Zastrozzi

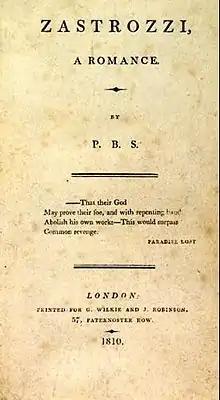
Title page from first edition

Zastrozzi: A Romance is a Gothic novel by Percy Bysshe Shelley first published in 1810 in London by George Wilkie and John Robinson anonymously, with only the initials of the author's name, as "by P.B.S.". The first of Shelley's two early Gothic novellas, the other being "St. Irvyne", outlines his atheistic worldview through the villain Zastrozzi and touches upon his earliest thoughts on irresponsible self-indulgence and violent revenge. An 1810 reviewer wrote that the main character "Zastrozzi is one of the most savage and improbable demons that ever issued from a diseased brain".